Legio VII Claudia

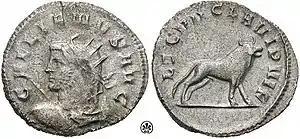
Gallienus coin, celebrating ("Seventh legion Claudia, six times faithful, six times loyal", and bearing the bull, symbol of the legion, on the reverse.

Legio VII Claudia (Latin for "The 7th Claudian Legion") was a legion of the Ancient Roman army.